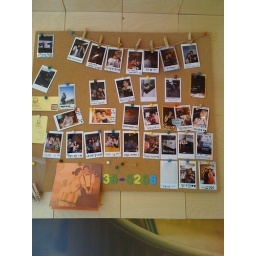
cute polaroids in the Roti Boy down the street from our apartments.